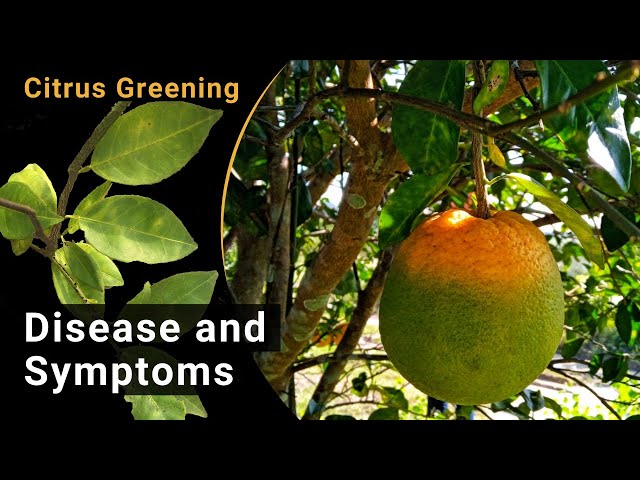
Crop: unknown
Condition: citrus_citrus_greening_disease